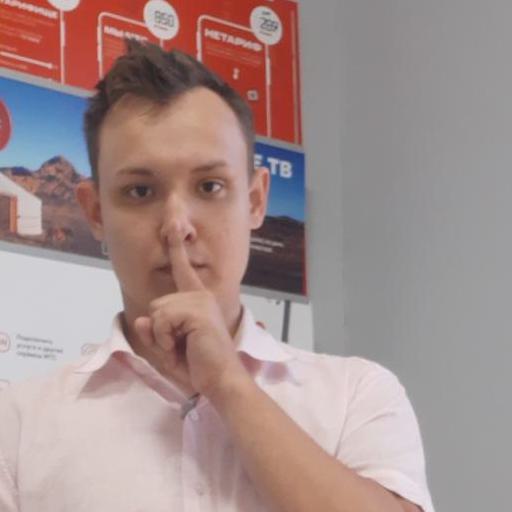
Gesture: mute